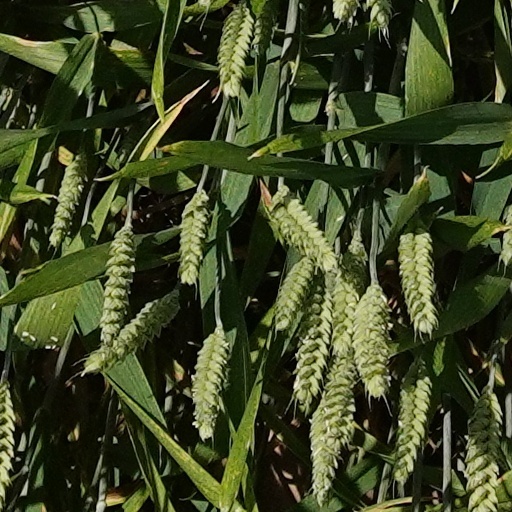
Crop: wheat